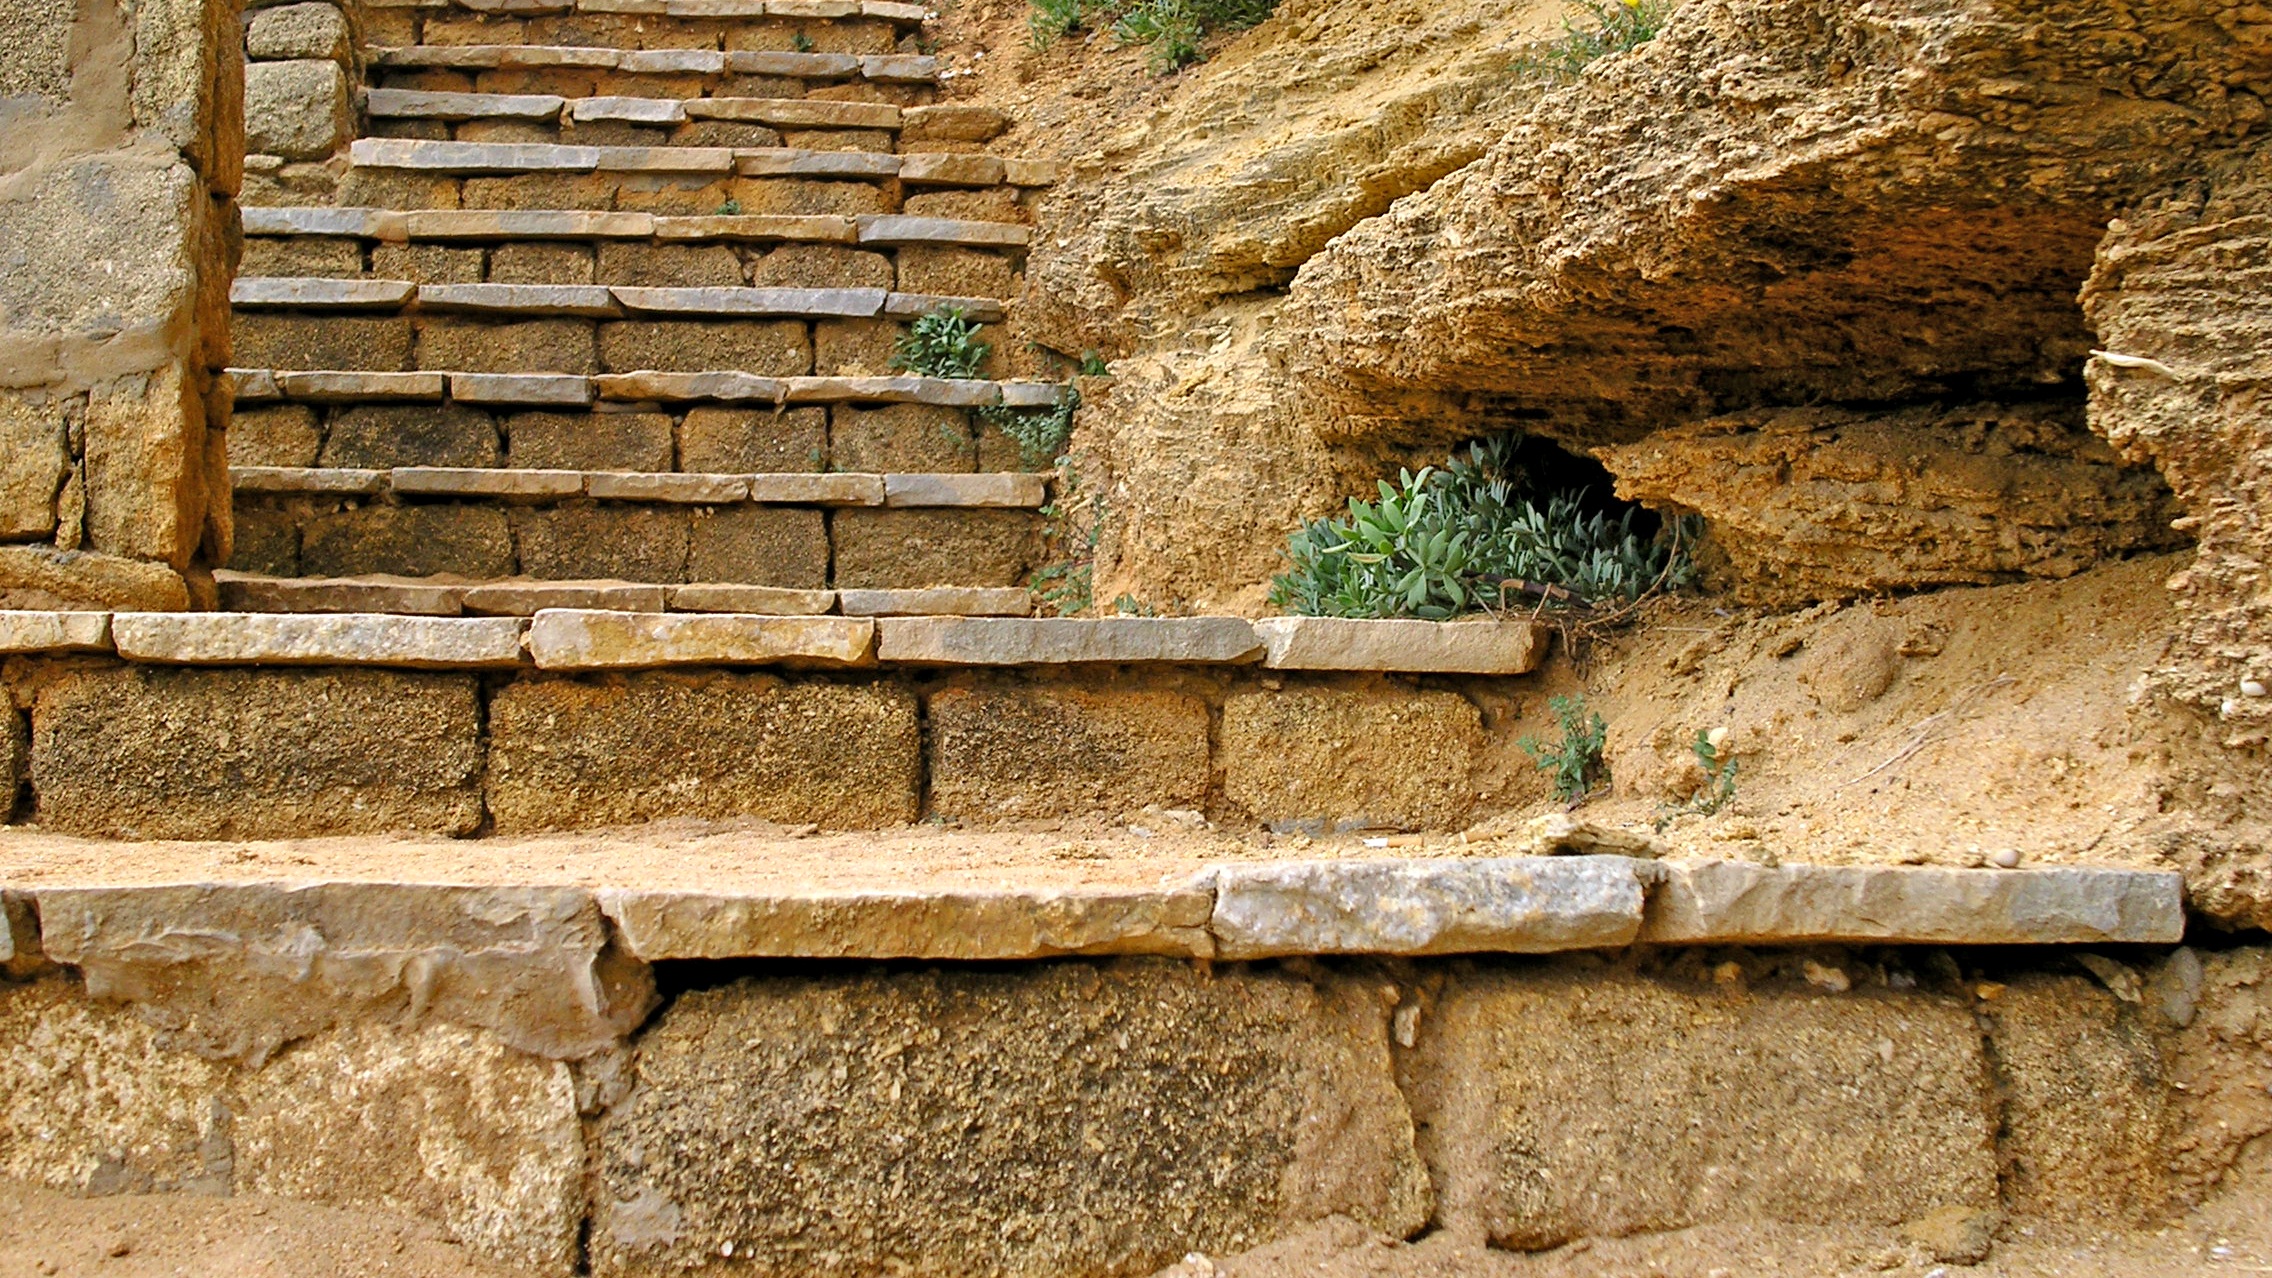
rock, architecture, wood, texture, old, wall, stone, ascend, walk, construction, soil, stone wall, old building, brick, material, ladder, ruins, download, empedrado, brickwork, upload, ancient history, baluarte